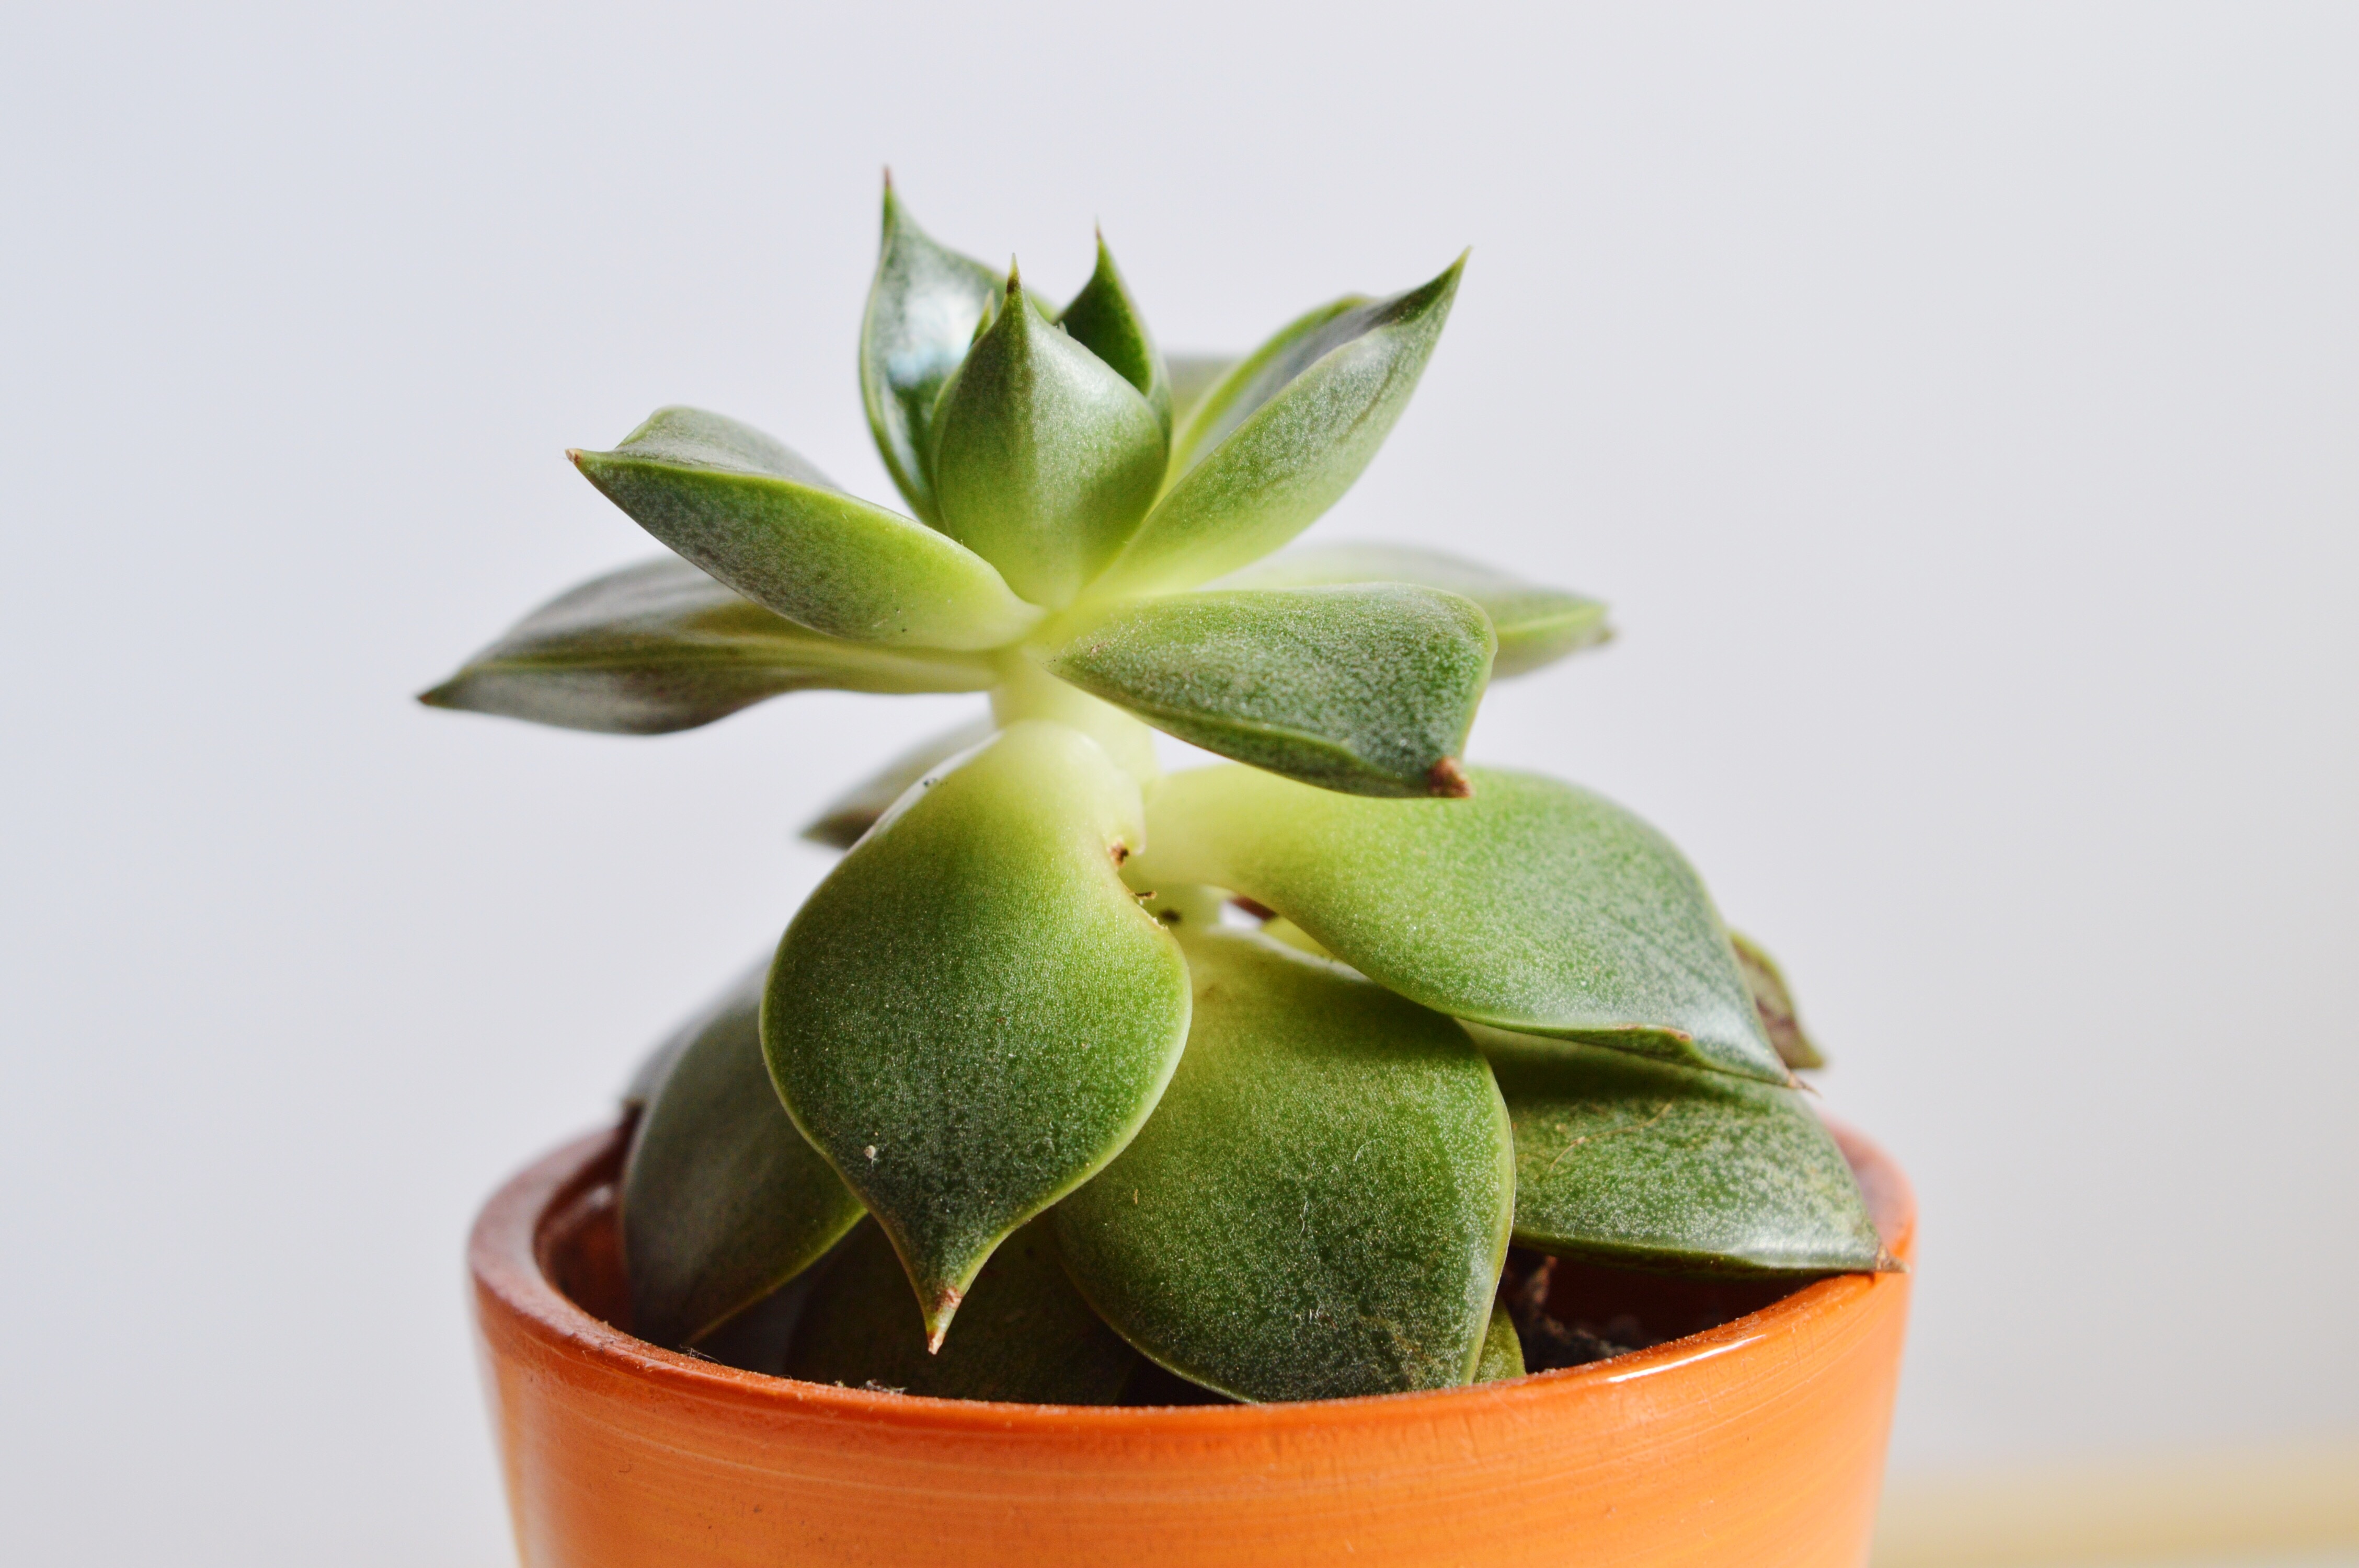
cactus, plant, white, flower, green, produce, botany, succulent, plant pot, flowerpot, airy, flowering plant, land plant